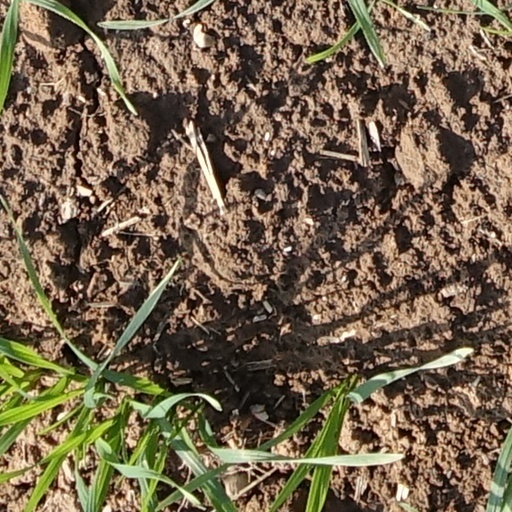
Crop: wheat